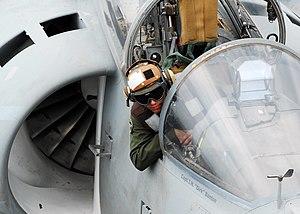
La notion de « maladie d’origine vibroacoustique » ou « maladie vibroacoustique », ou « VaD » pour Vibroacoustic disease désigne un syndrome caractérisé par des symptômes très divers mais comprenant toujours une péricardite caractérisée par un épaississement du péricarde. On observe aussi chez tous les patients un épaississement continu des parois des vaisseaux sanguins - sans processus inflammatoire, sans plaques d'athérome et sans dysfonctionnement diastolique, ce qui fait éliminer les maladies cardiovasculaires les plus classiques. Cet épaississement est la principale caractéristique de la VaD, mais d’autres effets négatifs, moins spécifiques, l’accompagnent toujours. Ce syndrome semble induit par l'exposition durable et généralement conjointe à des vibrations physiques et à des sons de basses-fréquences, dont éventuellement inaudibles comme les infrasons.